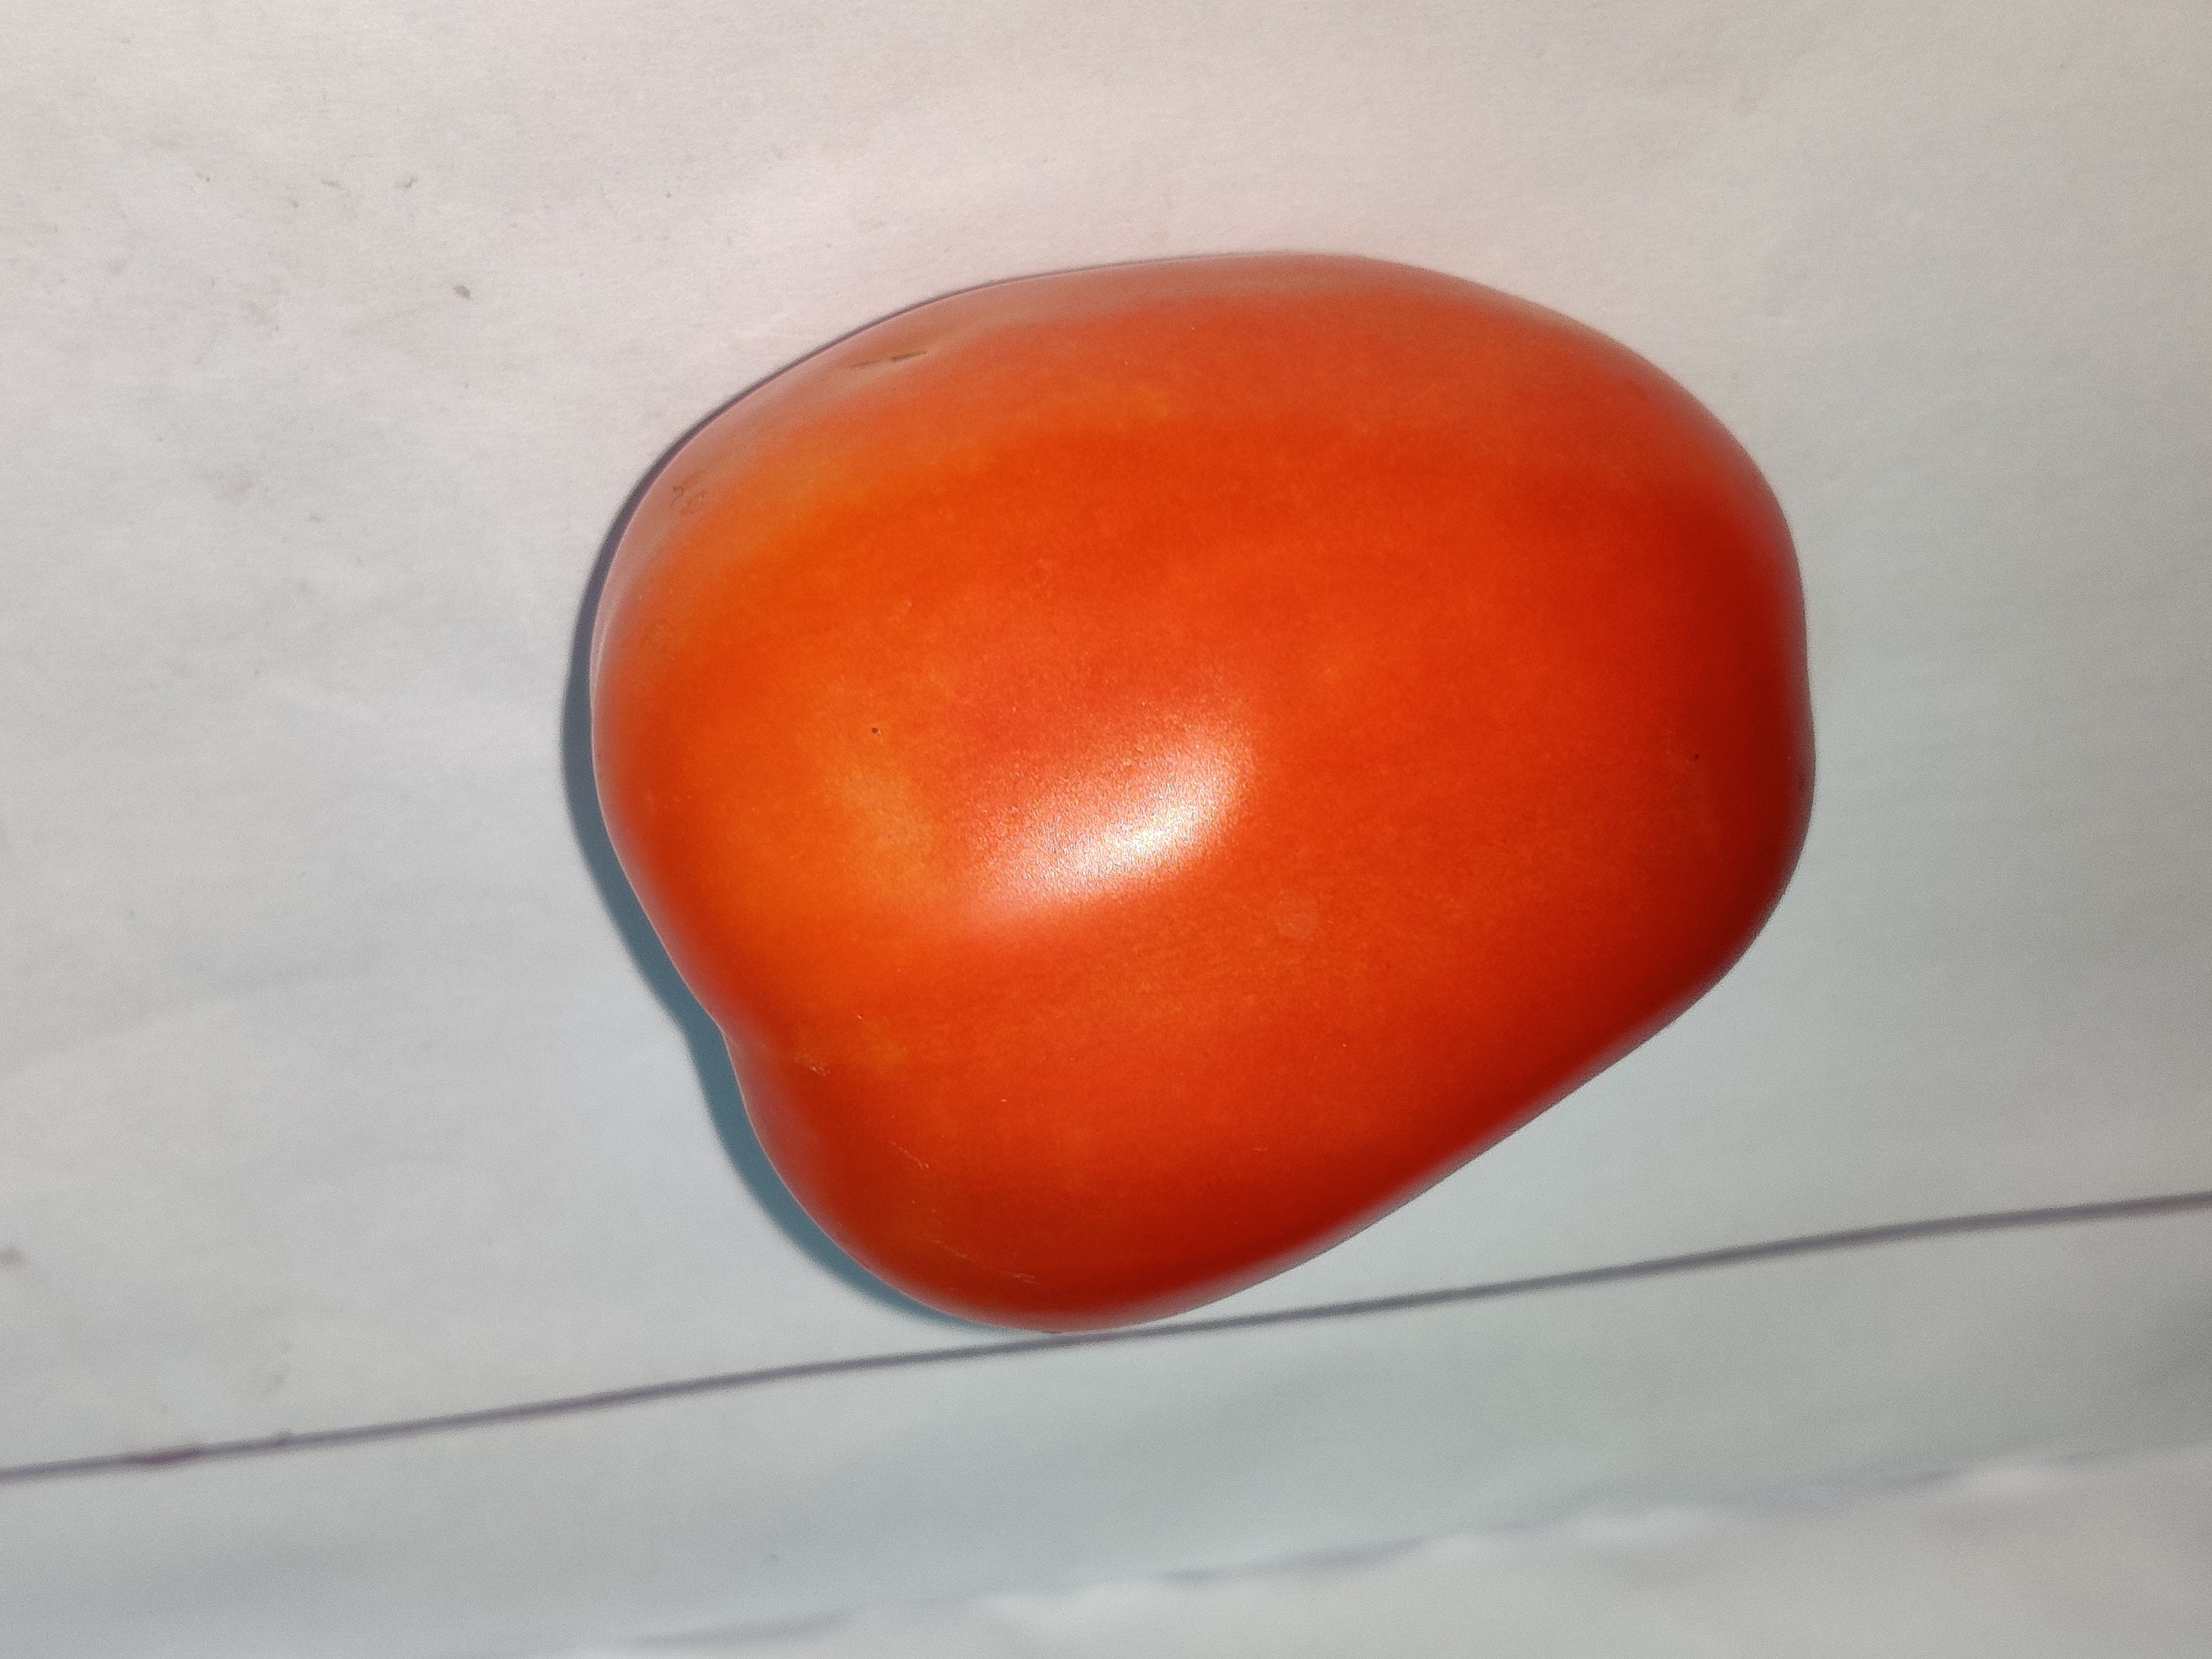
Fruit: tomatoes
Grade: 1st-grade